Johnny the Walrus

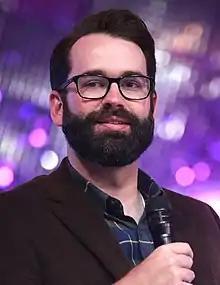
Author Matt Walsh in 2022

In the book, Johnny is a boy with an imagination who dresses up as a walrus by using spoons as tusks. When "internet people" find out that Johnny enjoys being a walrus, he is forced to decide between being a boy or a walrus, and he is not allowed to change his mind. The "internet people" also pressure Johnny's mother into feeding Johnny worms and taking him to a doctor with a saw, who suggests turning Johnny's hands and feet into fins. Johnny's mother attempts to take him to a zoo to be with real walruses, but the real walruses do not like Johnny as he is not a walrus. The zoo also refuses to accept Johnny. Eventually, Johnny and his mother realize Johnny is a boy and that it is OK to play pretend while being yourself. They head home as Johnny pretends to be a bird.